Yisroel Ber Odesser

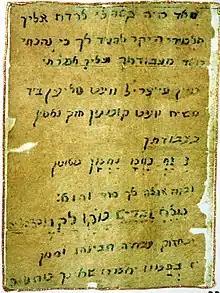
A reproduction of the "Letter from Heaven".

When he was approximately 24 years old, Odesser came into possession of a document later published as "The Letter from Heaven" (known colloquially as the Petek).